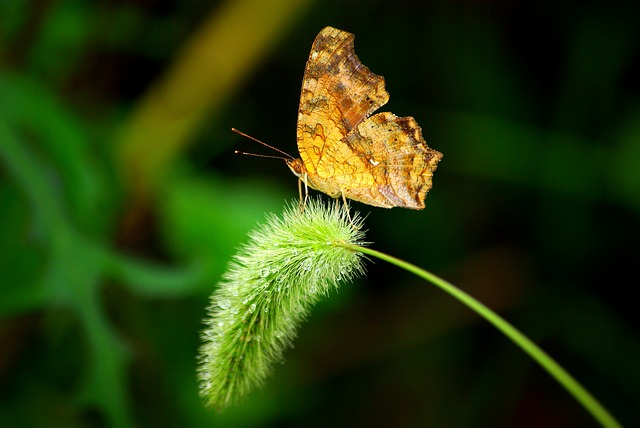
Label: farfalla